Traxxas

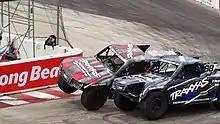
Team Traxxas drivers Sheldon Creed and P. J. Jones competing in the Stadium Super Trucks race at Long Beach in 2014

In the early 2000s, Traxxas sponsored the Traxxas T-Maxx monster truck with veteran driver John Seasock driving. The truck competed in the then national 4 Wheel Jamboree Series among others.